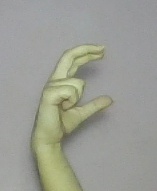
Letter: thal